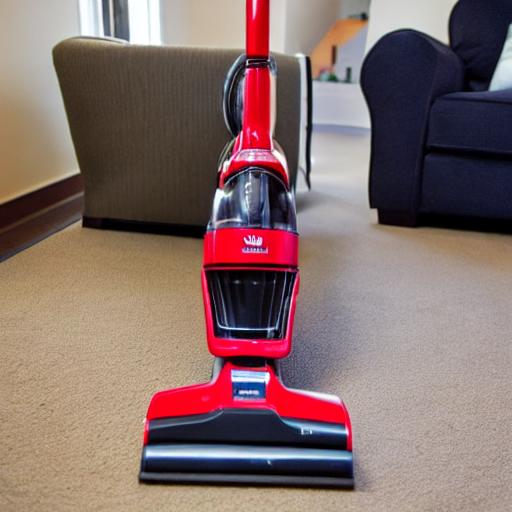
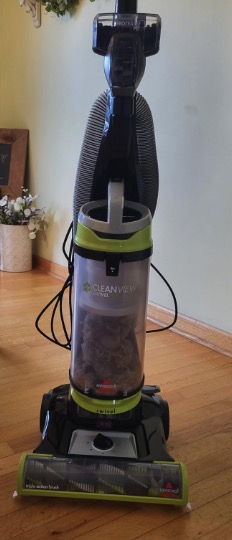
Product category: items_vacuum
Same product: no